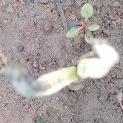
Crop: Onion
Condition: fusarium-d